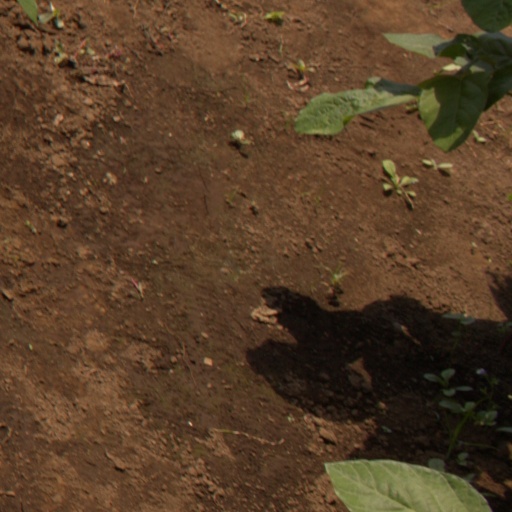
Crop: soybean